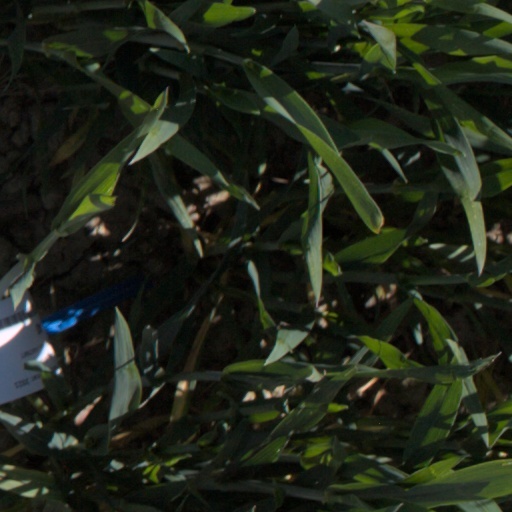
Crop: wheat